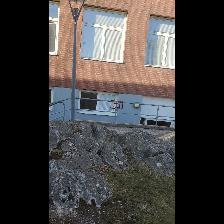
Label: NonHuman